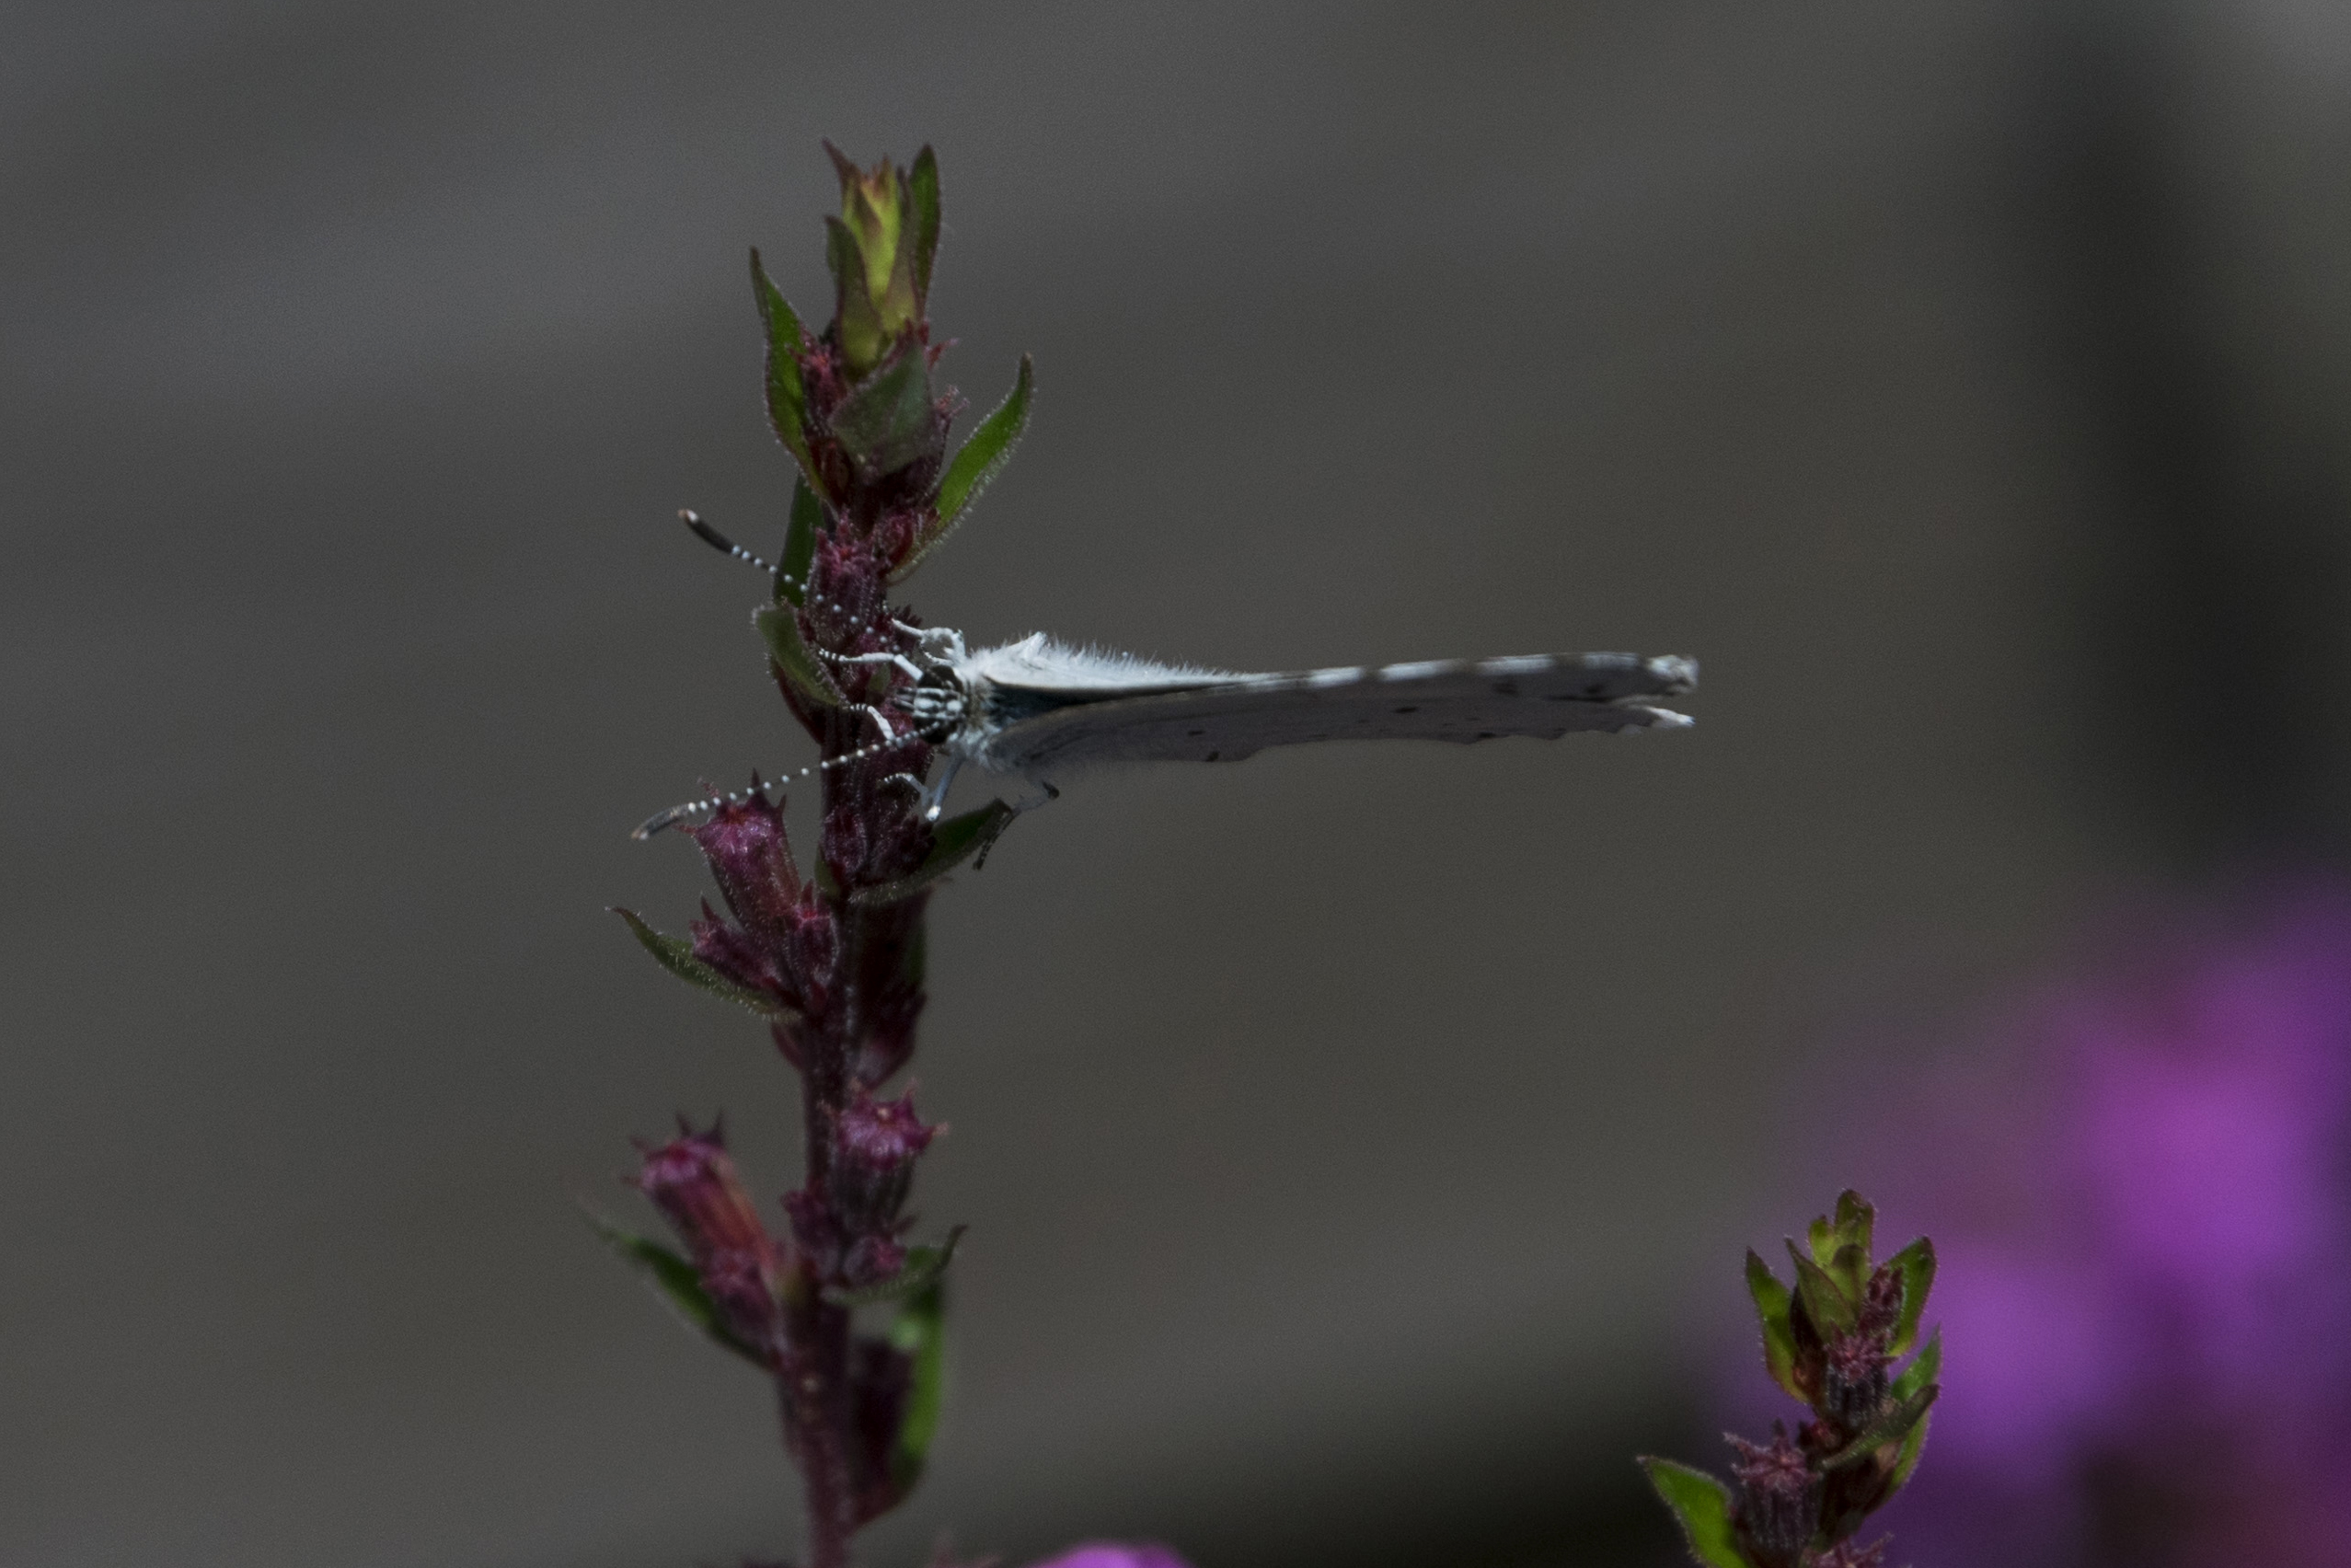
nature, outdoor, branch, blossom, plant, photography, leaf, flower, spring, green, insect, macro, botany, butterfly, closeup, flora, wildflower, close up, nederland, netherlands, animals, outdoorphotography, depthoffield, dof, bud, paulvandevelde, pdvandevelde, padagudaloma, natuurfotografie, dordrecht, nederlandinfotos, vlinder, macro photography, celastrinaargiolus, boomblauwtje, plant stem